Next Generation EU

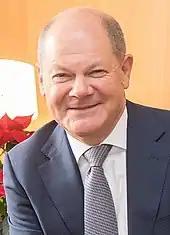
Social-democratic finance minister of Germany Olaf Scholz has supported the recovery plan since the beginnings.

The pandemic has had a major impact on Germany's economic growth. The measures taken to contain the pandemic affected the provision of services and the production of goods. In 2020, the economy was affected by a severe recession, the beginning of the pandemic having led to a decline in price-adjusted GDP of 5.0% at the end of the year. Economic output fell, even collapsed in practically all areas, except for the construction sector. Nevertheless, expansionary, monetary, and fiscal policy measures were put in place, with a 130 billion economic plan to support the economy. With this program, the country aims to prevent bankruptcies, mass layoffs and increased poverty. The situation is still critical, but citizens' expectations are gradually improving.